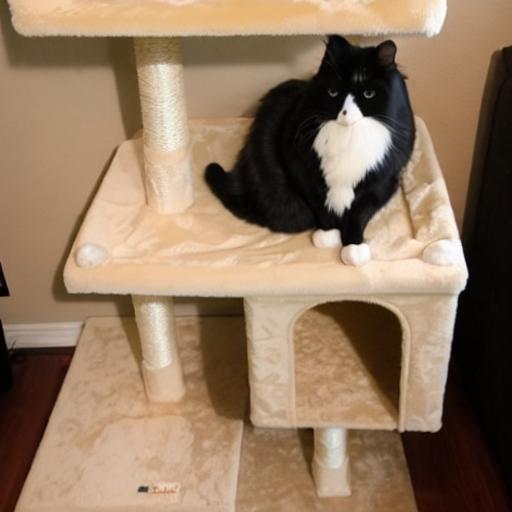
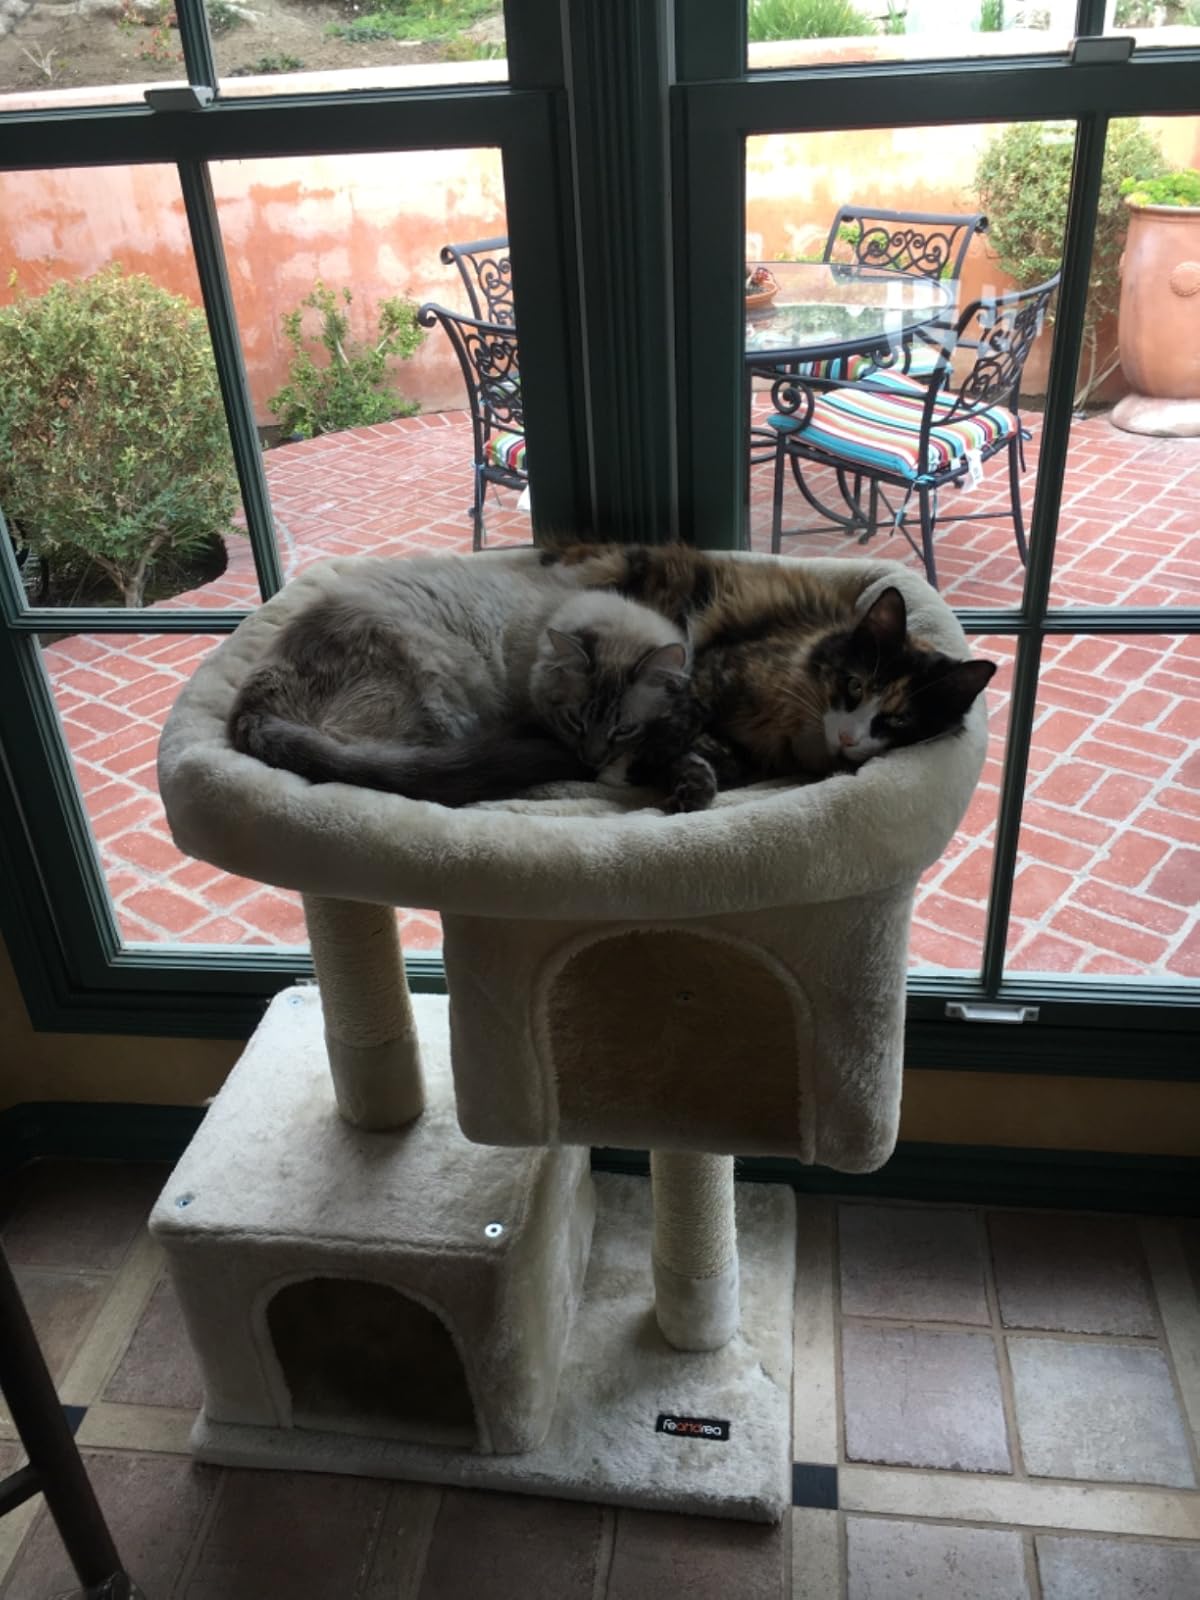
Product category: items_cat tree
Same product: no